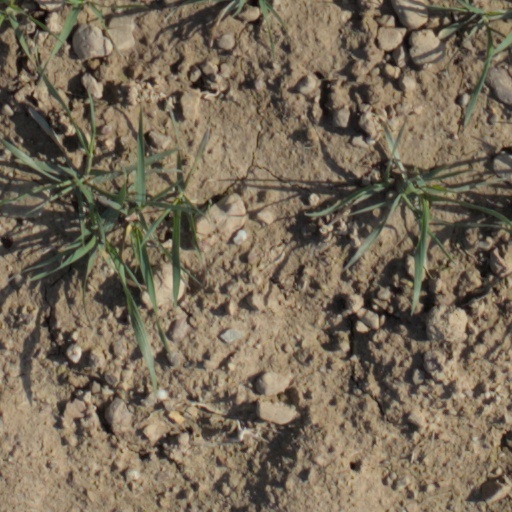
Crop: wheat